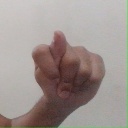
अक्षर: ट